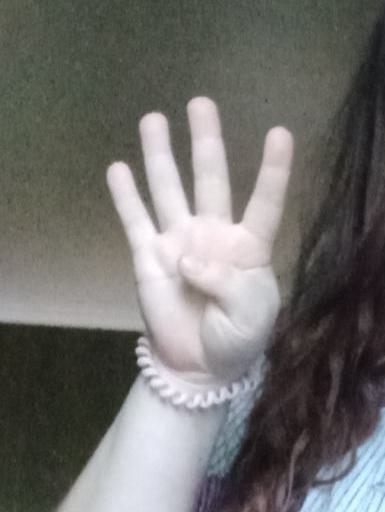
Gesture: four